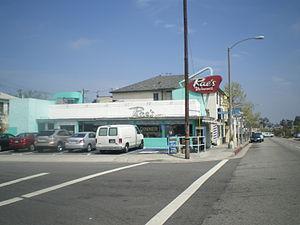
True Romance, ou À Cœur perdu au Québec, est un film américain réalisé par Tony Scott, sorti en 1993. Ce thriller romantique, écrit par Quentin Tarantino, retrace l'histoire d'un couple de jeunes amoureux qui se retrouve en possession d'une valise remplie de cocaïne appartenant à la mafia et essaie de la vendre à un producteur de cinéma.